Gurten (mountain)

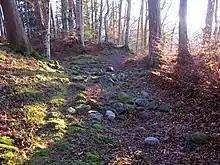
Ruins of the Ägerten castle

The castle site of Aegerten lies a good to the south-east of the Gurten summit. The remains consists of a roundish castle hill, which formerly carried a rectangular donjon, surrounded on three sides by a wall and rench.